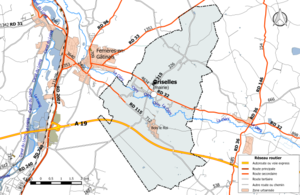
Carte du réseau routier de la commune de fr:Griselles (Loiret).
Griselles est une commune française située dans le département du Loiret en région Centre-Val de Loire.